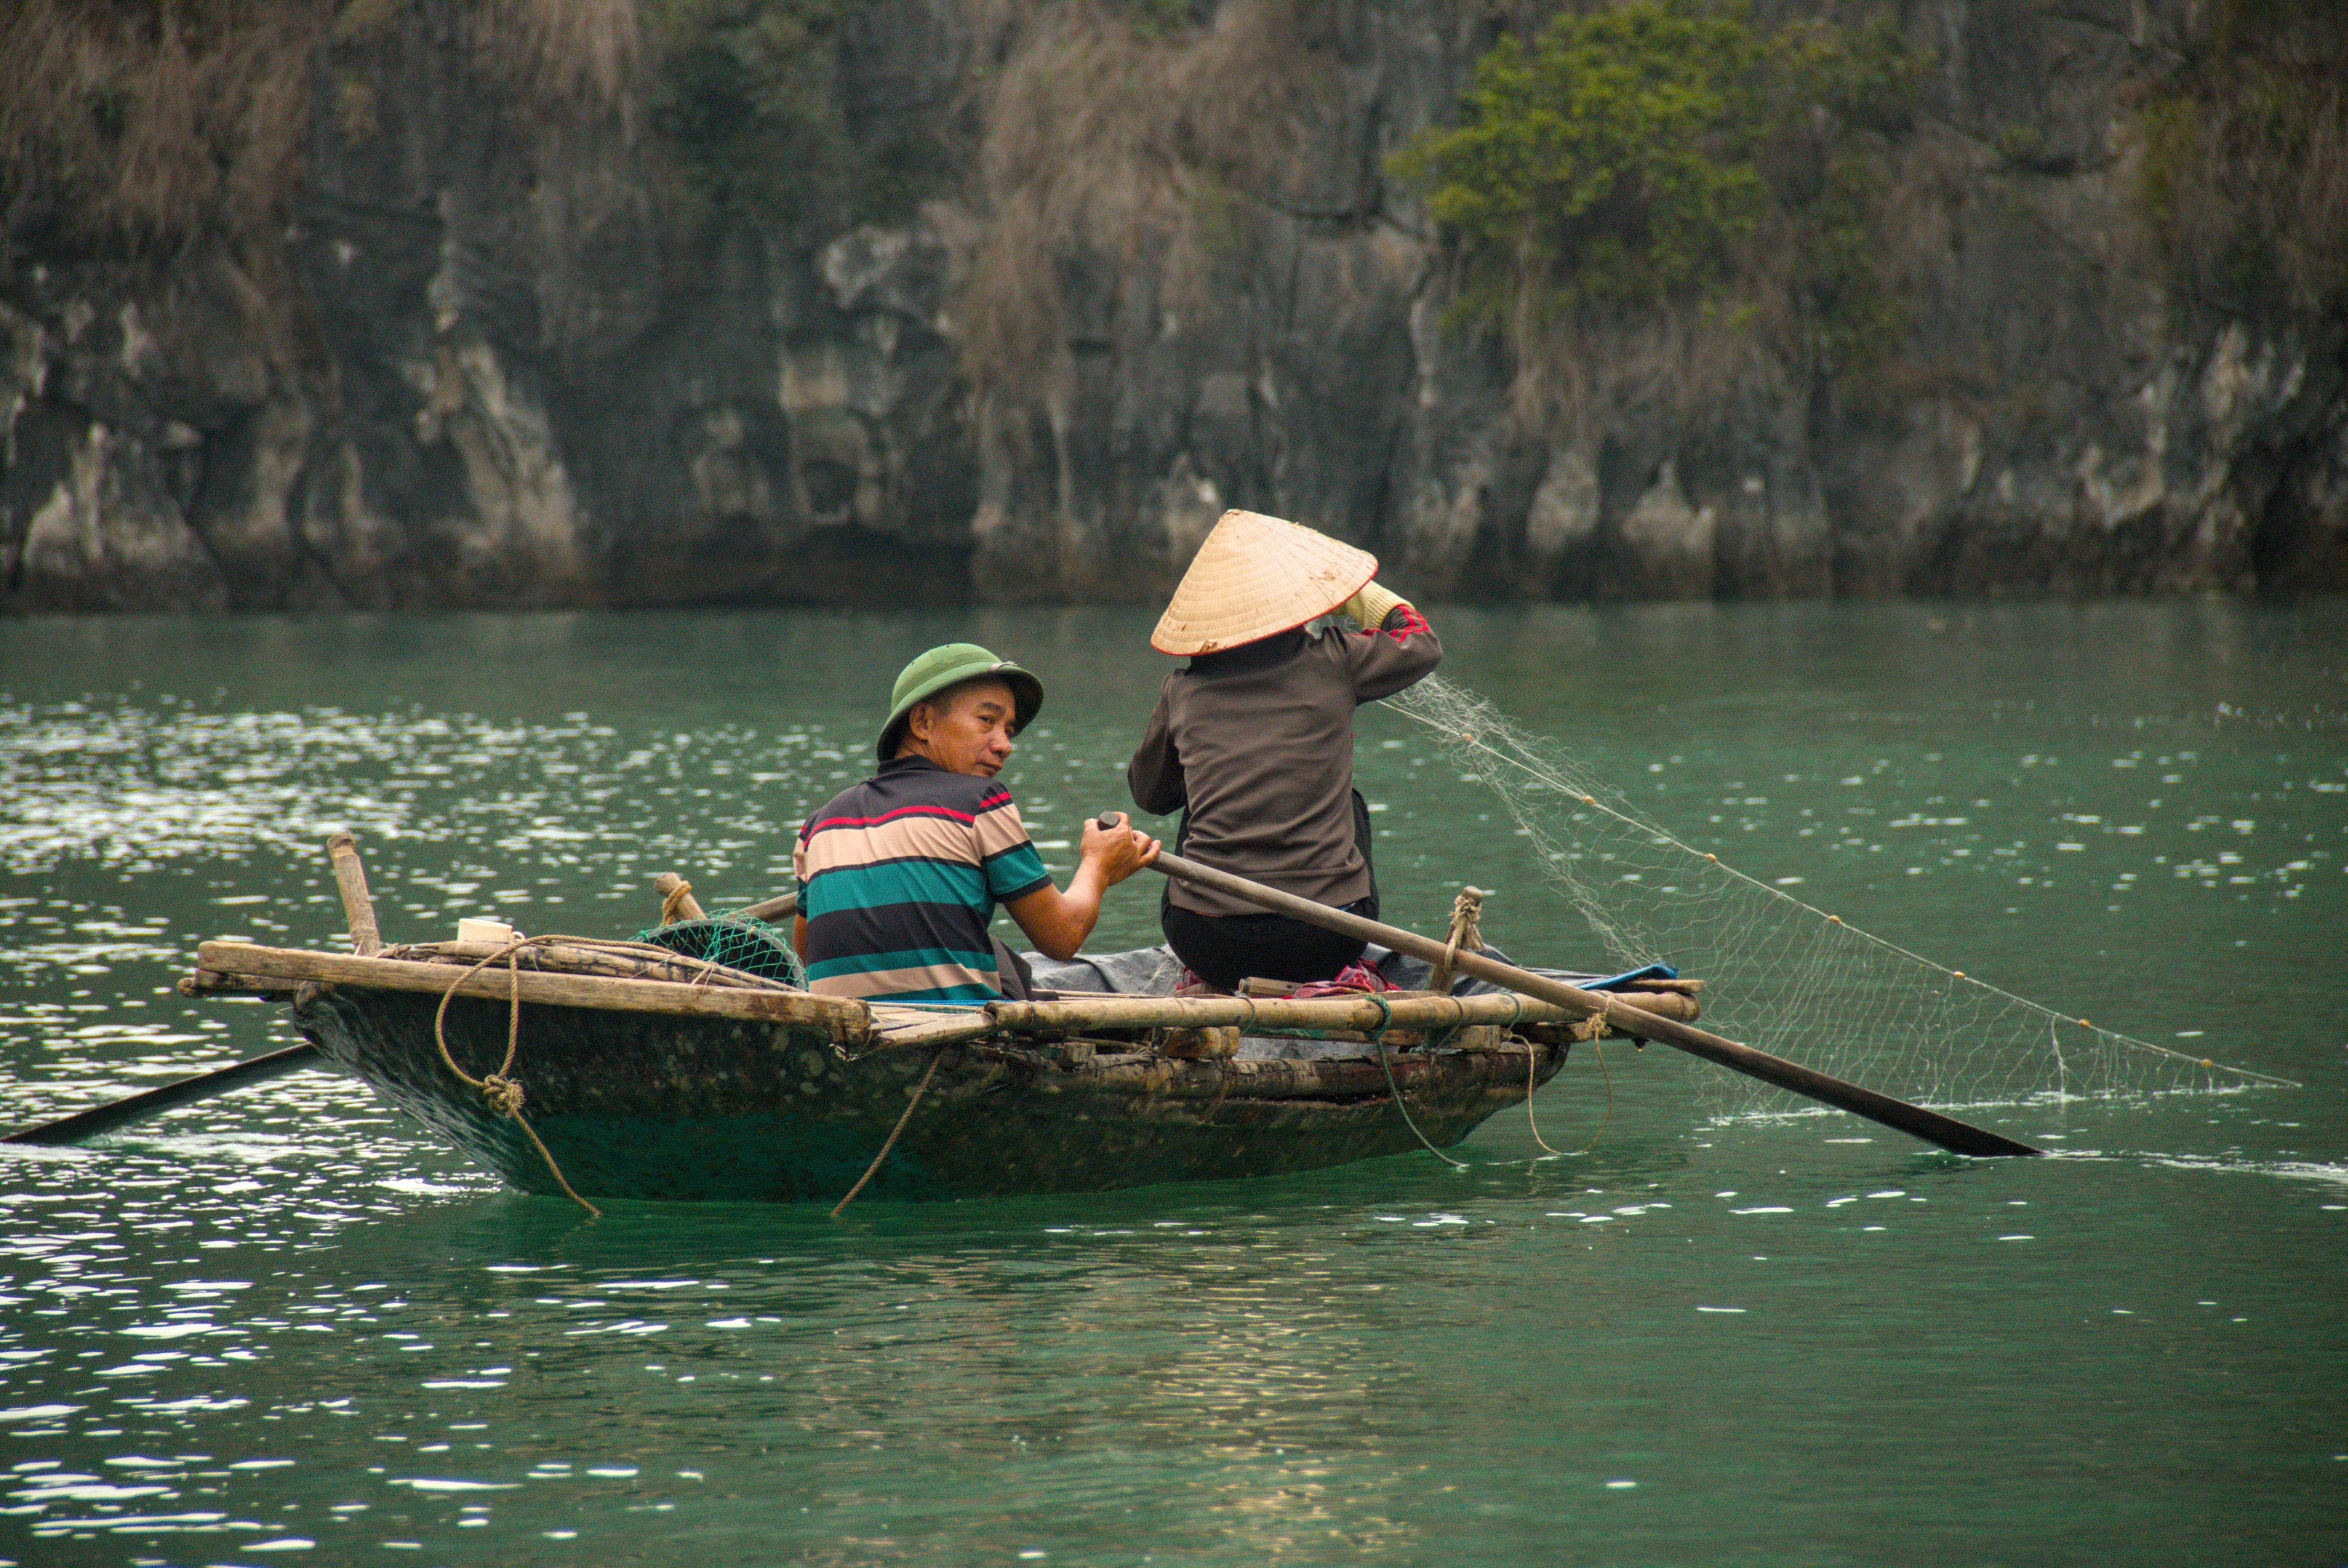
user: text: Chiếc mũ của người đàn ông trong thuyền có màu gì?
assistant: text: Màu xanh lá cây.

user: text: Trong hình có bao nhiêu người đang ở trên thuyền?
assistant: text: Hai người.

user: text: Chiếc mũ hình chóp mà người phụ nữ đội trong ảnh là một biểu tượng văn hóa truyền thống của Việt Nam, nó có tên gọi là gì?
assistant: text: Nón lá.

user: text: Hai người trên thuyền đang thực hiện hoạt động gì và những vật dụng chính nào đang được sử dụng cho hoạt động đó?
assistant: text: Họ đang chèo thuyền và đánh bắt cá; những vật dụng chính là thuyền, mái chèo và lưới đánh cá.